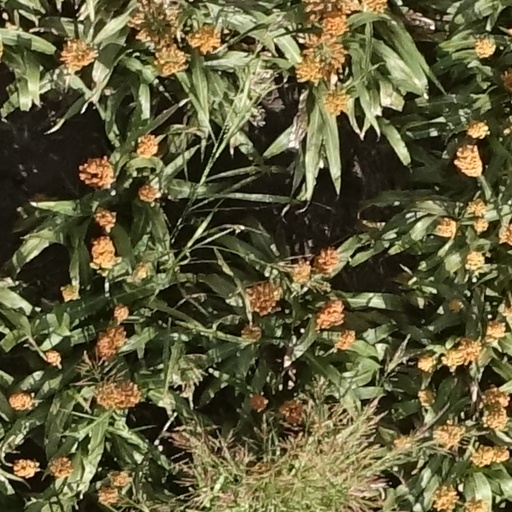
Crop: sorghum